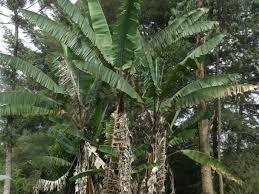
Migomba ya ndizi yaliyokusanyika kwa pamoja yapo shambani. Matawi ya ndizi mengine ni ya rangi ya kijani na mengine yana rangi ya hudhurungi.